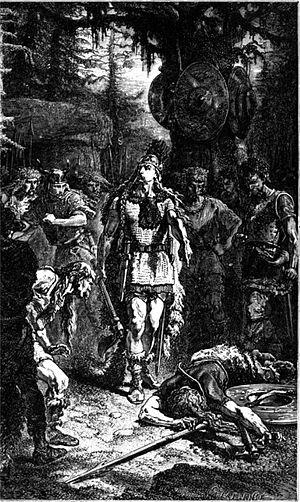
Une anecdote du grec α préfixe privatif et εκδοτος : non publié, inédit, est une particularité historique, un trait de mœurs ou de caractère, un détail secondaire de l’action, une petite histoire qui se raconte plaisamment et se retient aisément car faisant appel aux sentiments : humour, horreur, etc. et dont la transmission orale est, en conséquence, aisée.
Cette page concerne l'année 487 du calendrier julien.